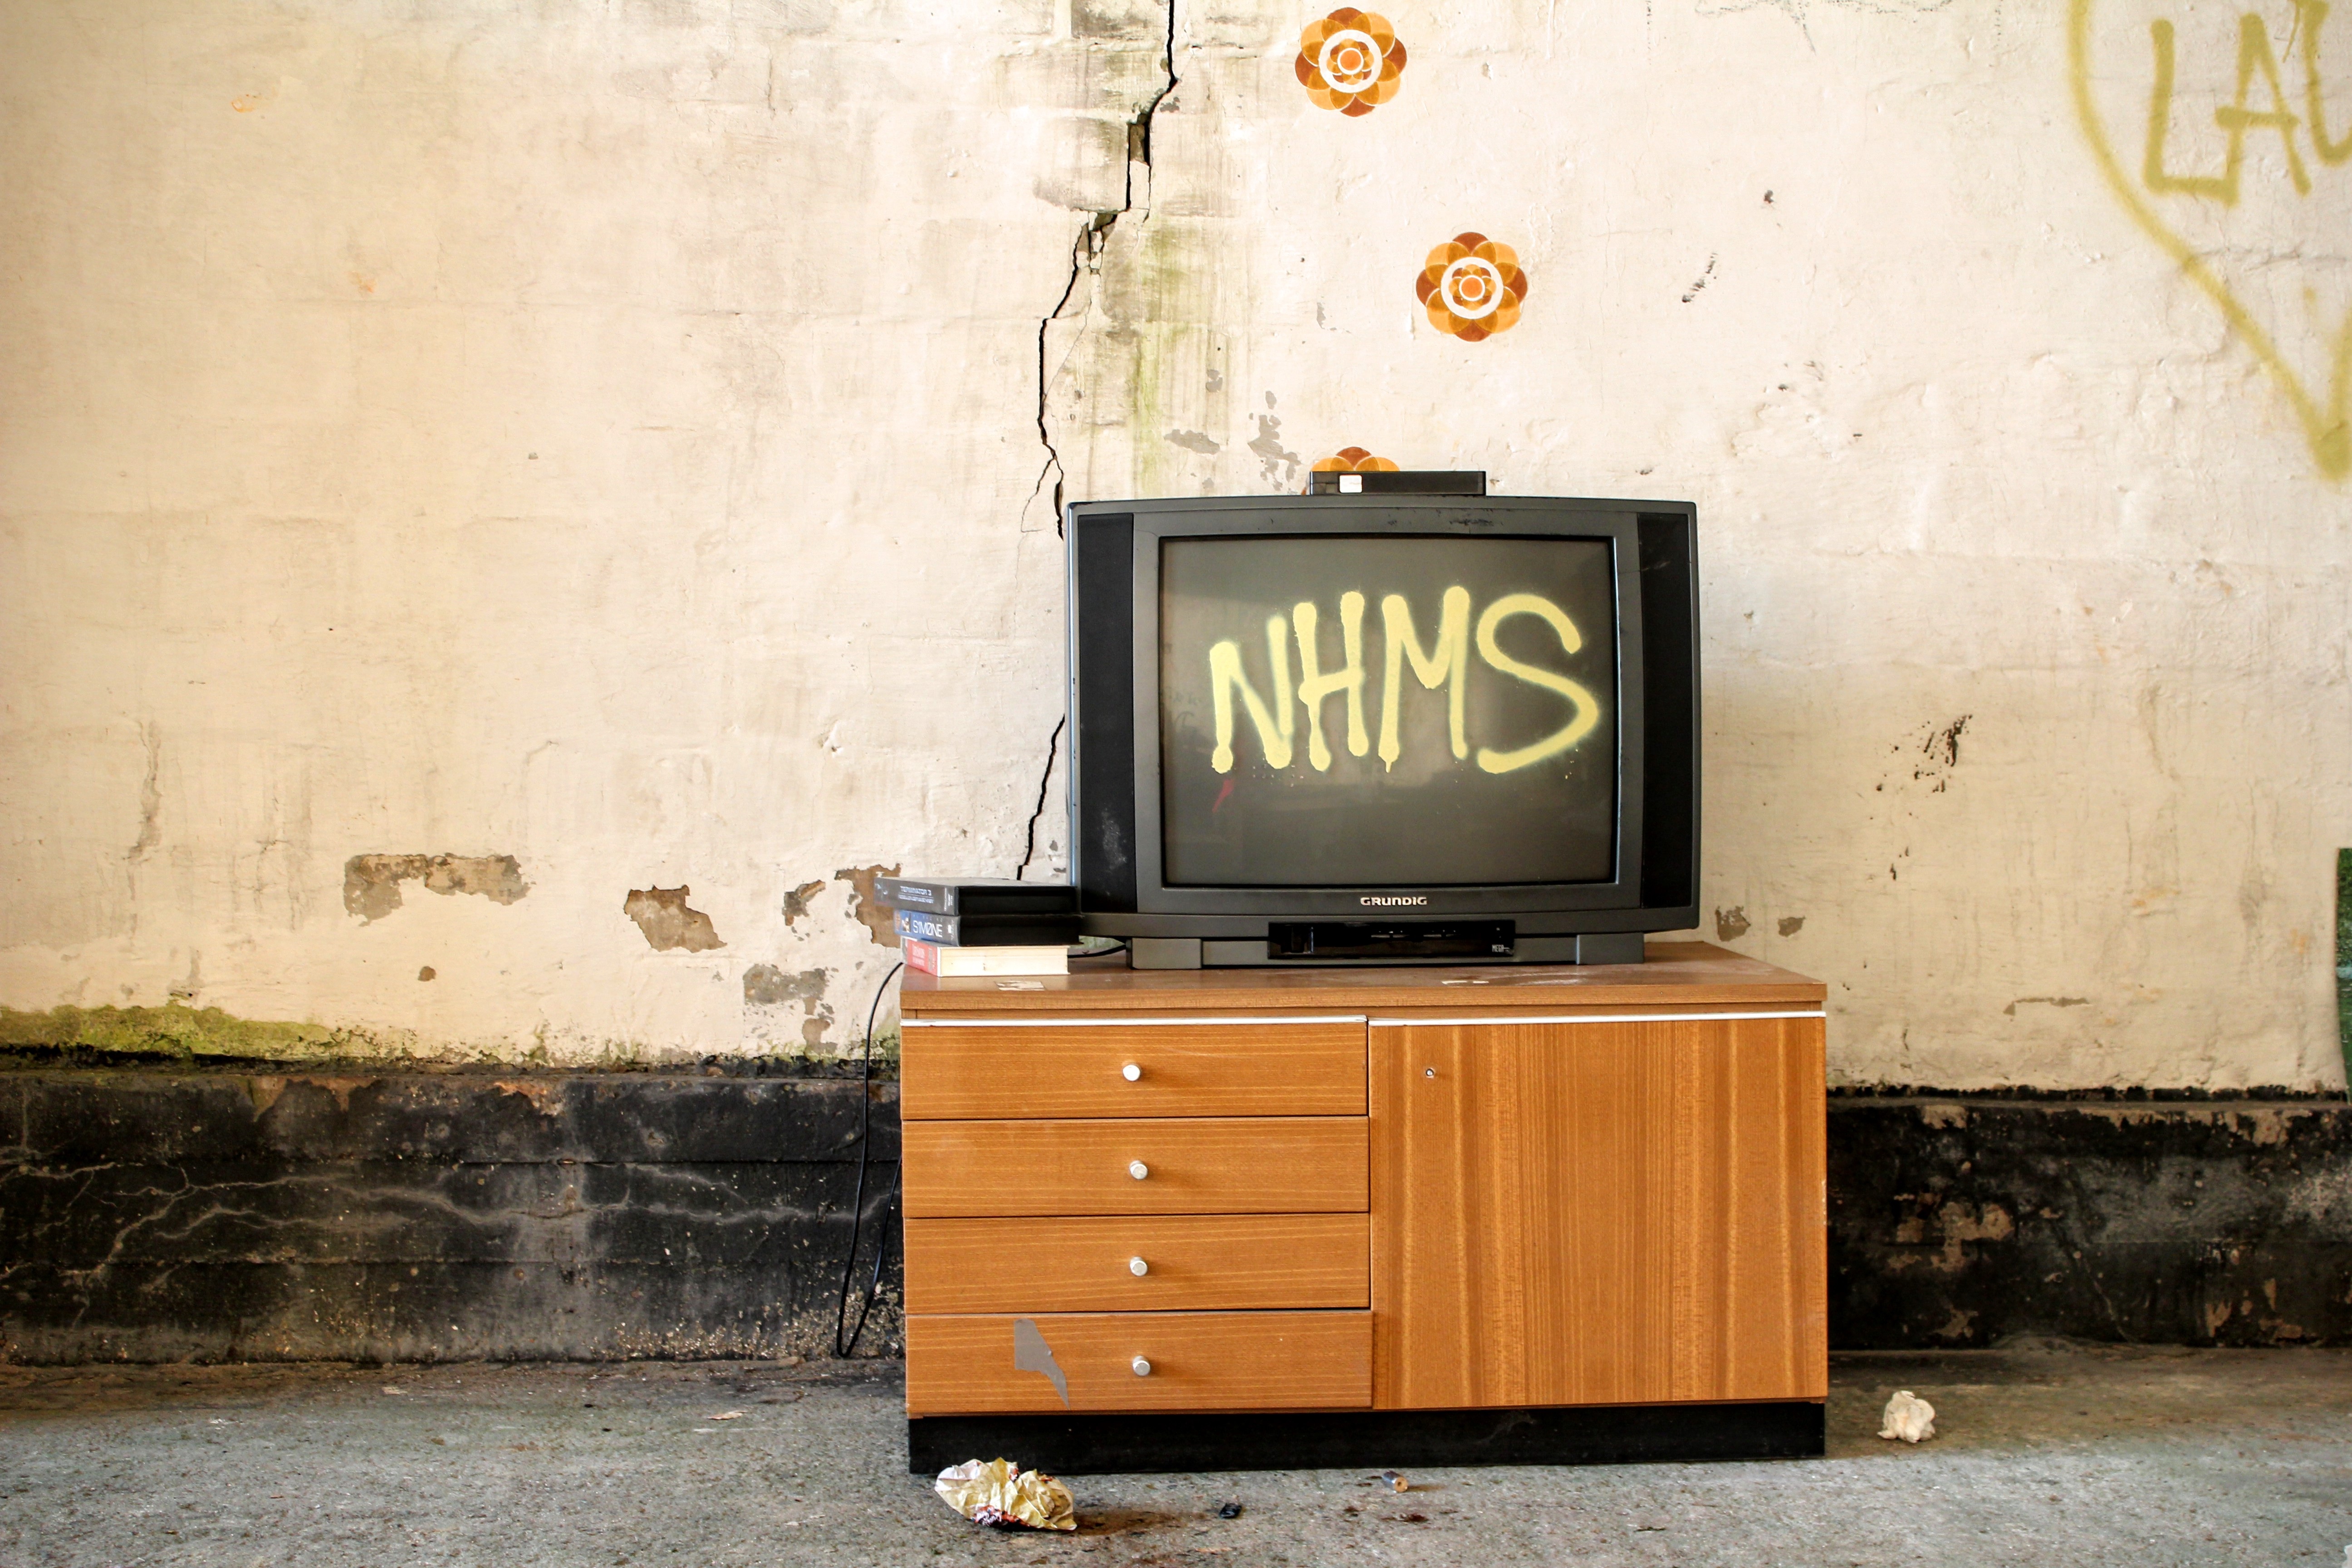
wood, old, home, wall, living room, television, furniture, room, graffiti, wallpaper, drawers, squatters, sideboard, chest of drawers, 70th, abwrackhaus, television cupboard